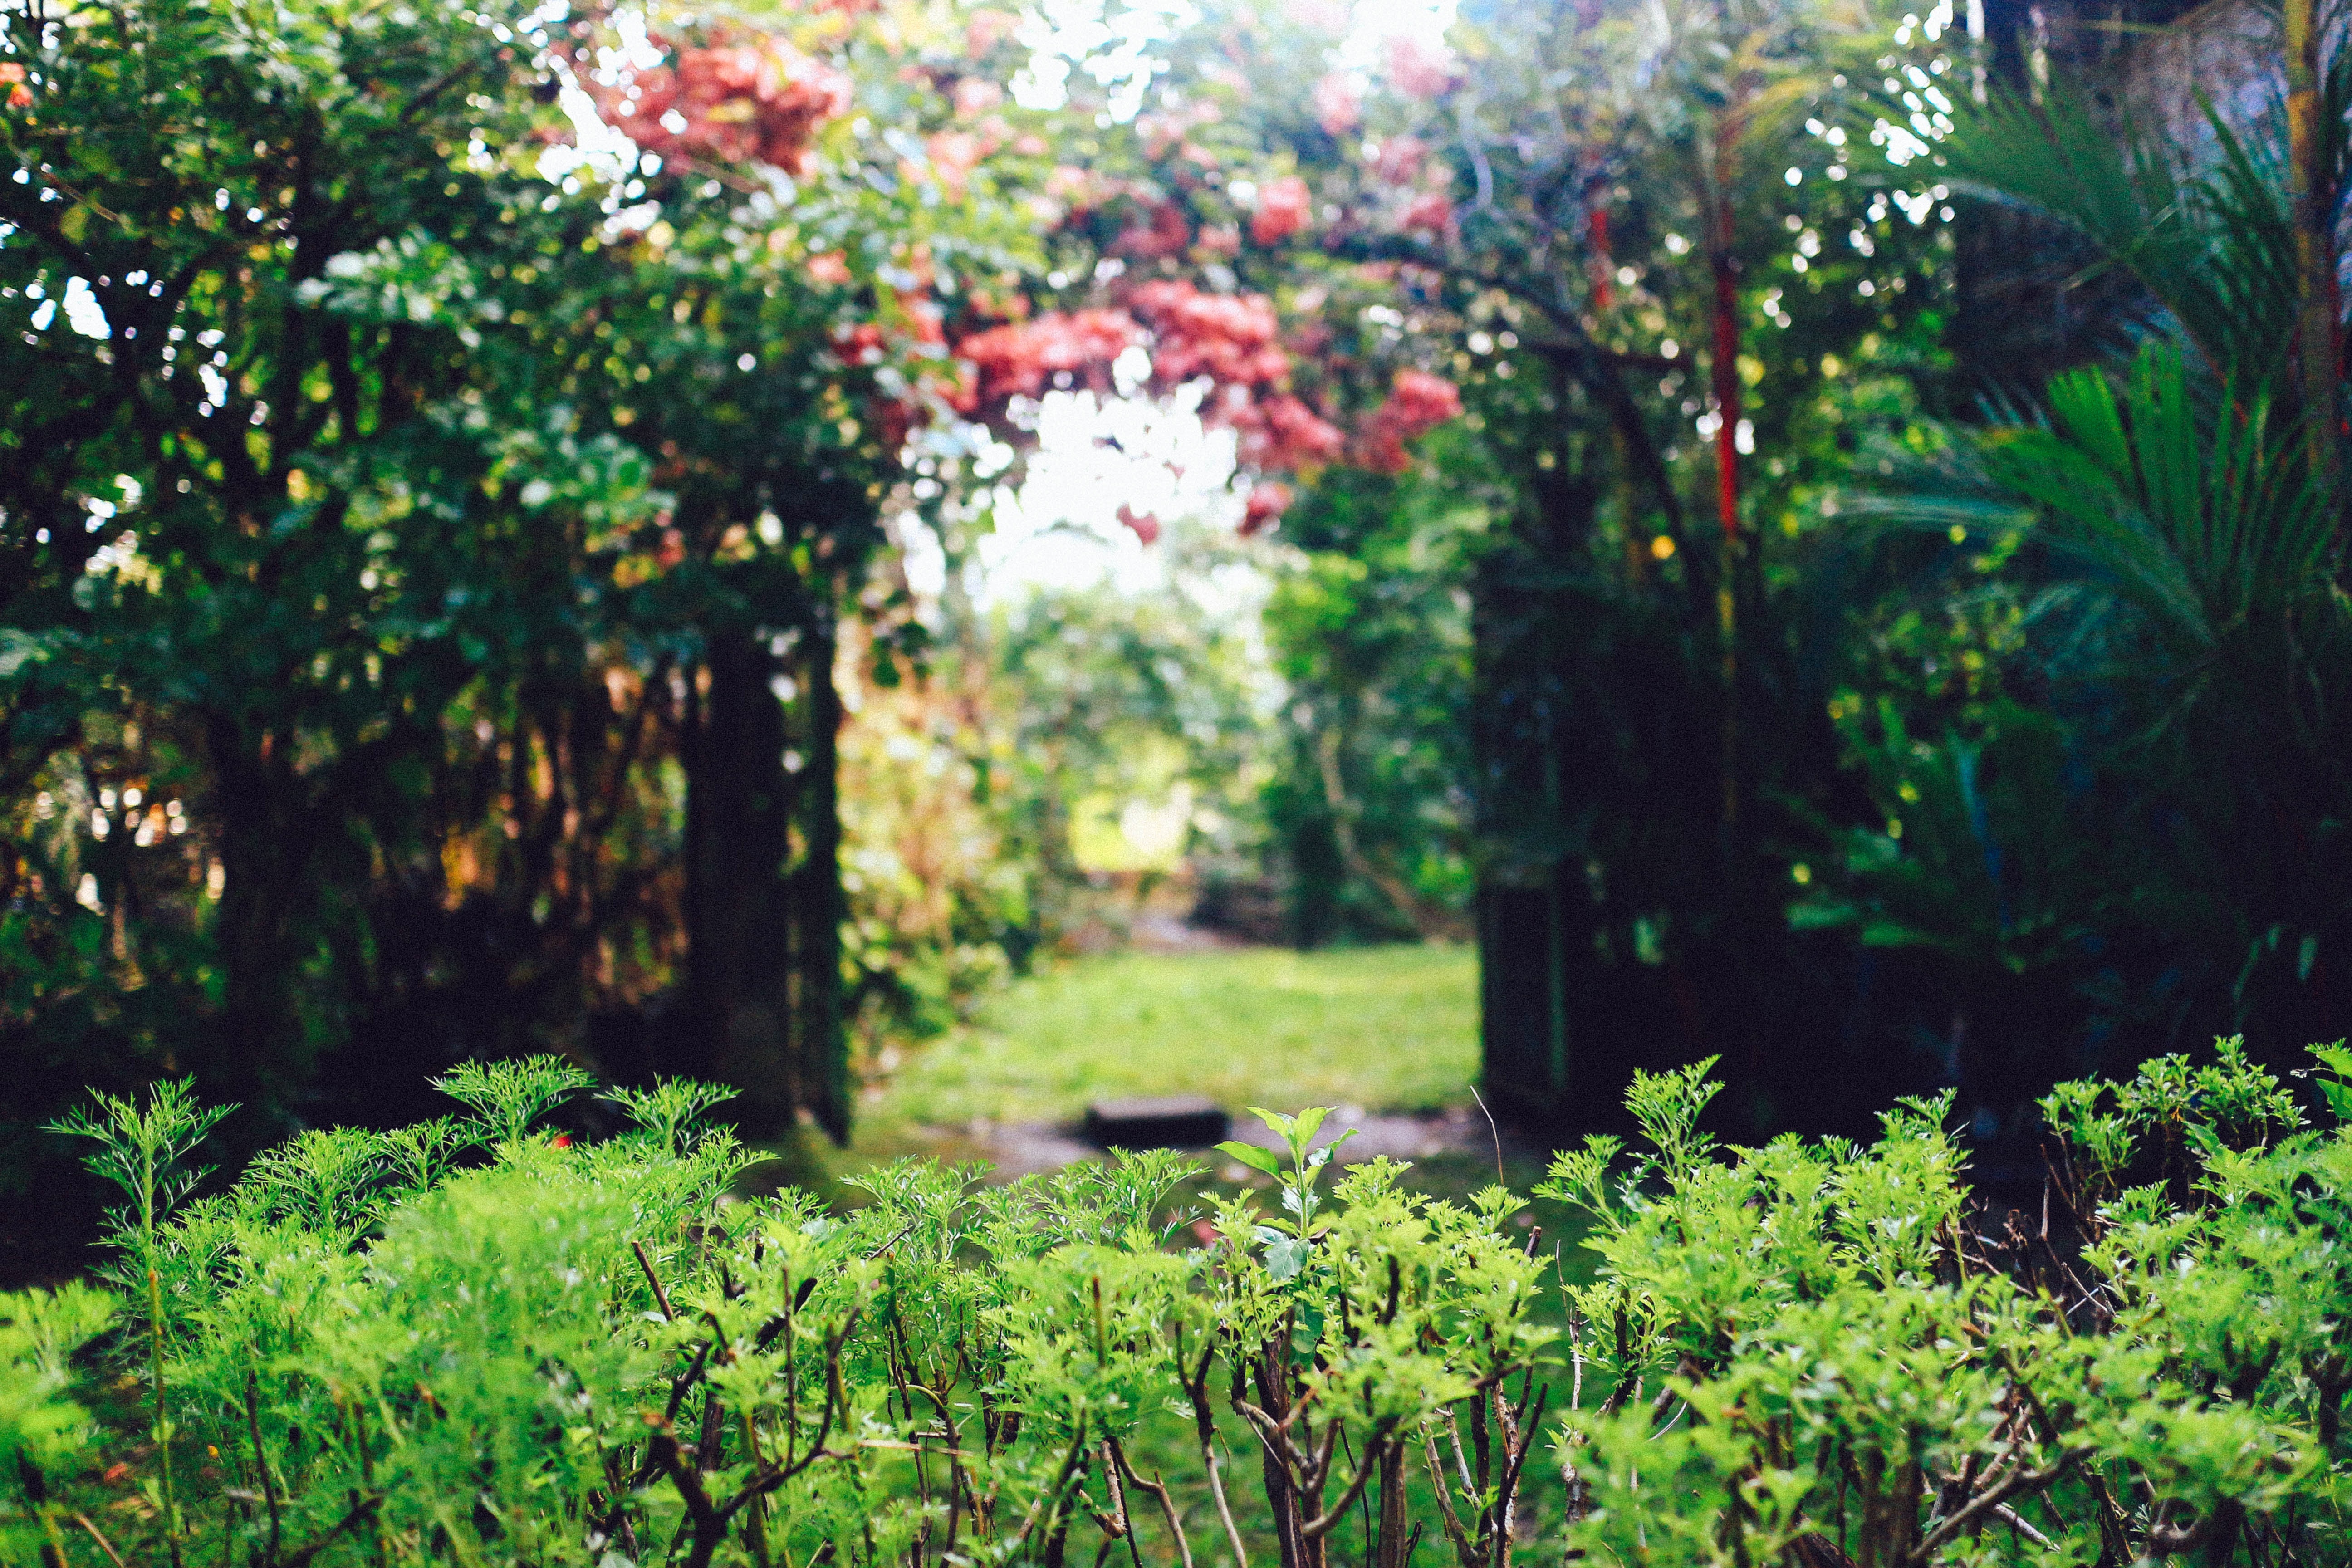
tree, forest, farm, lawn, sunlight, leaf, flower, green, jungle, autumn, backyard, botany, garden, flora, shrub, rainforest, botanical garden, woodland, yard